Imposs

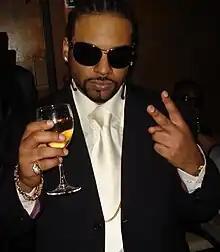
Imposs in 2008

For 2 consecutive years (2008 and 2009), rapper Imposs won the prize for "Best francophone artist of the year", during the Quebec Sounds of Blackness Awards (S.O.B.A) specializing in urban and hip hop culture. The award is the most prestigious distributed annually.